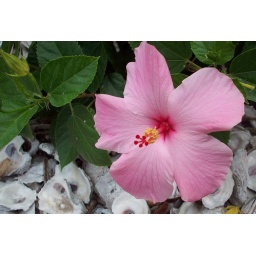
This lovely flower was right in front of our beach house.